Plymouth Argyle F.C.

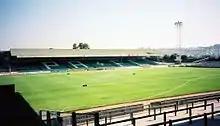
Home Park in 1996

In 1984 Plymouth reached the FA Cup semi-final despite being in the Third Division. After a successful cup run in which Argyle beat West Bromwich Albion away, a top division team at the time (1–0 courtesy of a Tommy Tynan goal after 58 minutes), and Derby County (the first game at Home Park ended 0–0, but Argyle won the replay 0–1 at the Baseball Ground), they lost 1–0 to Watford in the semi-final at Villa Park courtesy of a George Reilly goal. However, manager John Hore was sacked during the following campaign and was replaced by Dave Smith. In 1985–86, Smith's first full season in charge, Argyle finished as runners-up in Division Three, resulting in promotion. The following season, despite being a newly promoted team, Argyle finished a respectable 7th place in Division Two, thereby narrowly missing the division's new play-off zone and the chance to move to the First Division (now the Premier League). In 1988 Smith surprisingly left to take charge of Dundee, making way for Ken Brown to become manager.